John F. Kennedy Eternal Flame

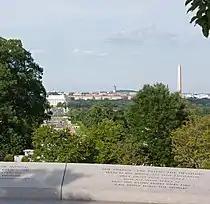
View from the Kennedy grave site across the Arlington Memorial Bridge to the Lincoln Memorial and Washington Monument

John Carl Warnecke, a friend of the Kennedys, visited the grave with Jacqueline Kennedy and Robert F. Kennedy on November 28, to discuss themes and plans for a permanent memorial. The following day, Warnecke was chosen by now former-first lady to design Kennedy's tomb. Warnecke immediately concluded that the permanent grave must be simple and incorporate the eternal flame. A few days later, Warnecke agreed that, although it was not required, he would submit the design for the permanent Kennedy grave site to the U.S. Commission on Fine Arts.